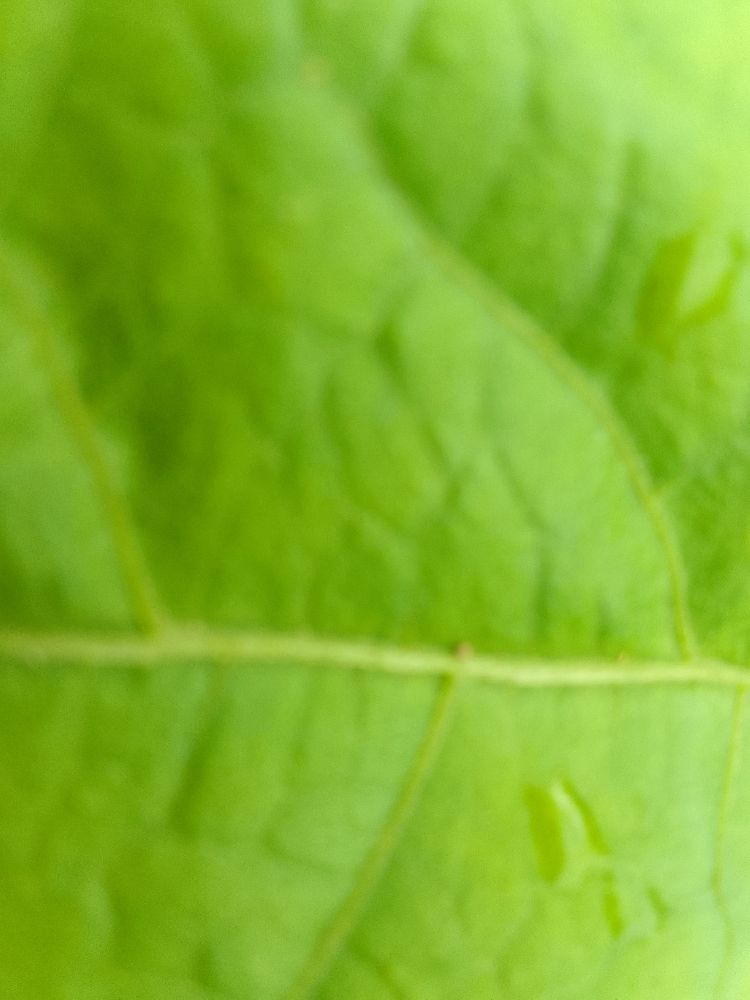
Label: healthy